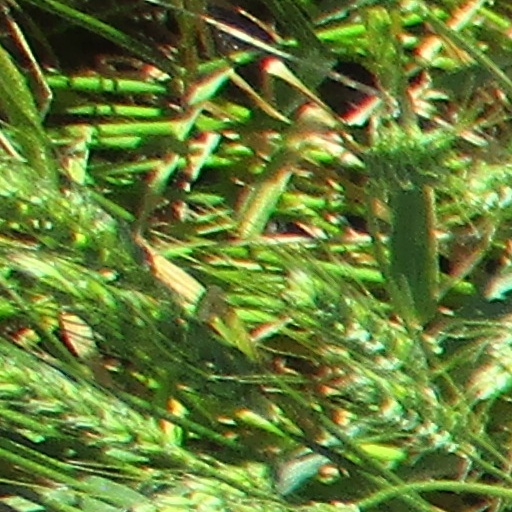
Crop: wheat